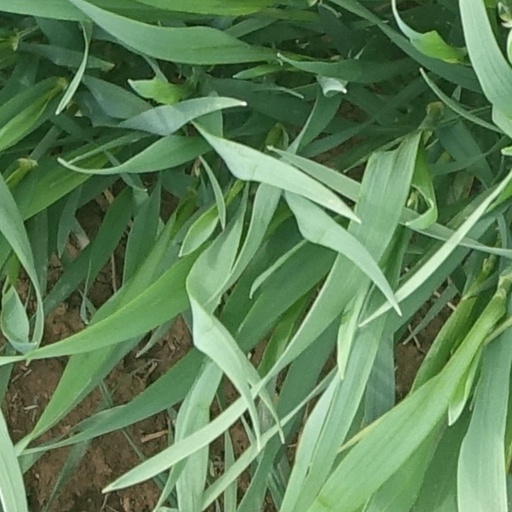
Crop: wheat